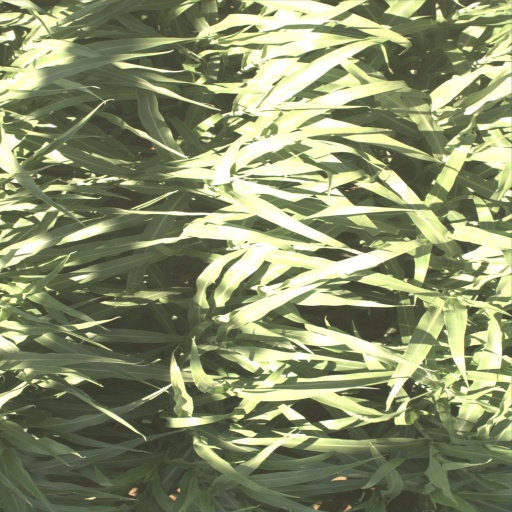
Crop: sorghum